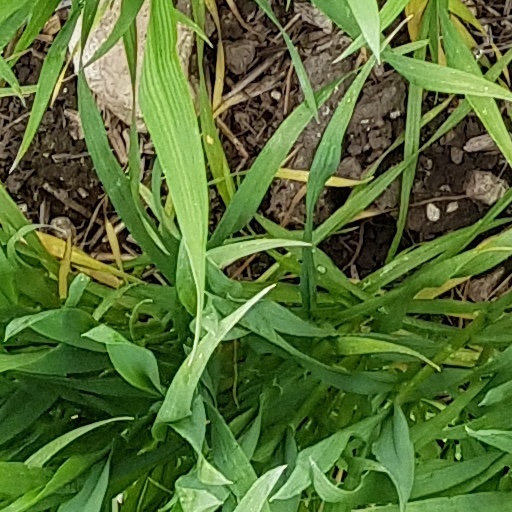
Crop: wheat